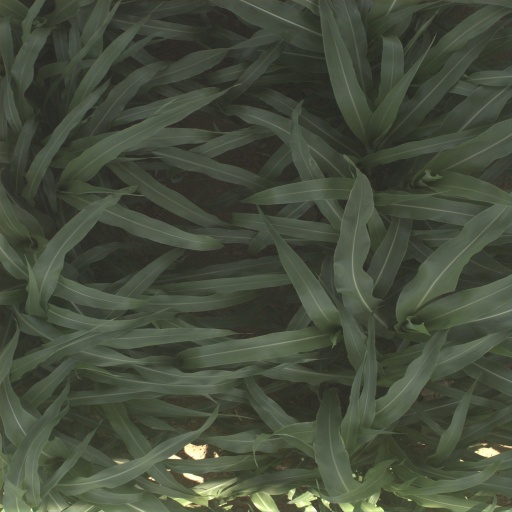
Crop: sorghum